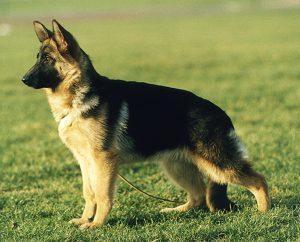
German_shepherd